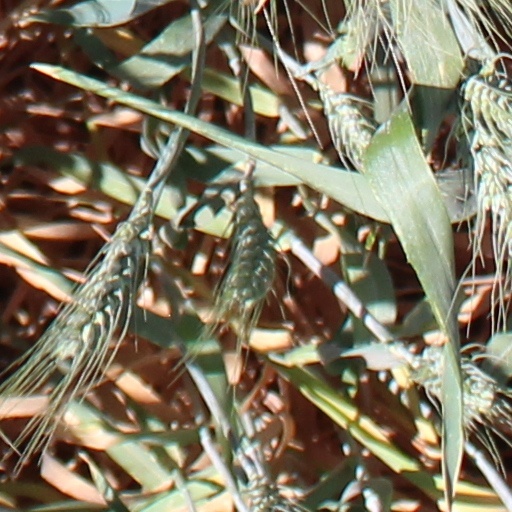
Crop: wheat